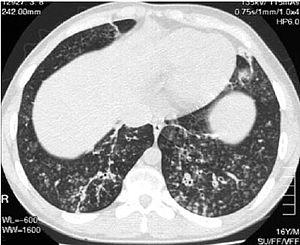
La panbronchiolite diffuse, en anglais : diffuse panbronchiolitis, est une maladie pulmonaire inflammatoire de cause inconnue. C'est une forme grave et progressive de bronchiolite, une maladie inflammatoire des bronchioles. Le terme diffuse signifie que les lésions apparaissent dans les deux poumons, tandis que panbronchiolite fait référence à ce que l'inflammation touche toutes les couches des bronchioles. La DPB provoque une inflammation sévère, des nodules au niveau des bronchioles terminales, une sinusite chronique et une toux intense avec de grandes quantités de produits expectorés.